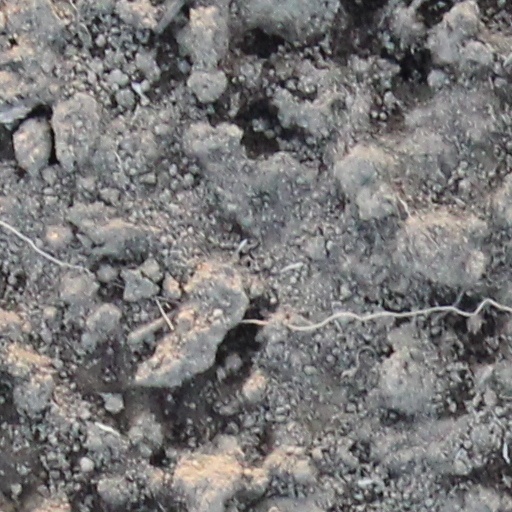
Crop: wheat